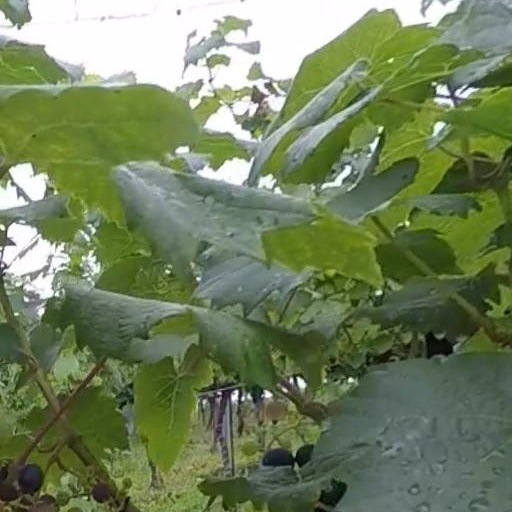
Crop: grape